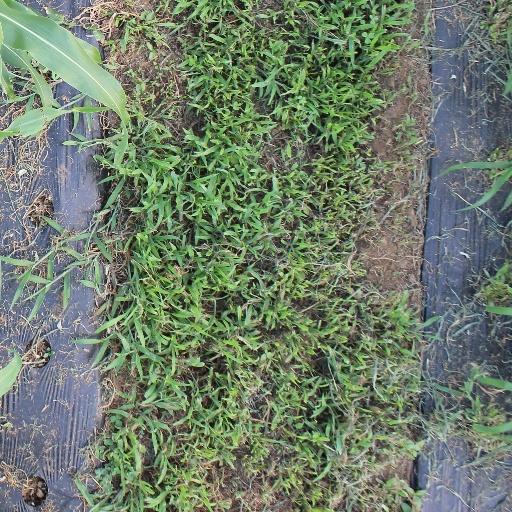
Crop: sorghum